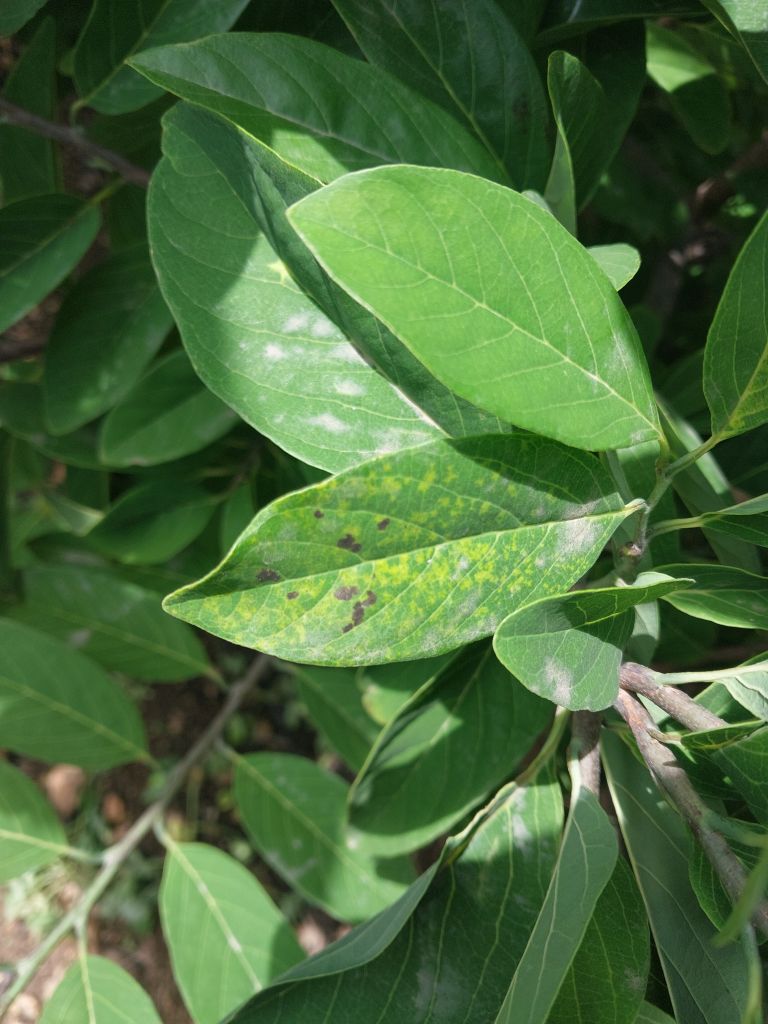
Disease label: Leaf spot on Leaves